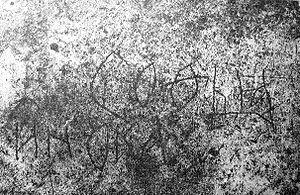
Sophie de Lituanie est la seule fille de Vytautas le Grand et de sa première femme Anne.